Steinfass House

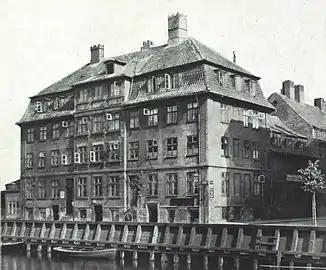
The Steinfass House, photographed by Kristian Hude

The property was listed as No. 186 in the new cadastre of 1806. It was at that time owned by haulier Jens Olsen.